North West Tunisia

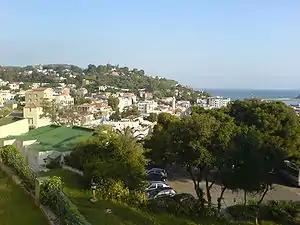
A view of Tabarka from a hill.

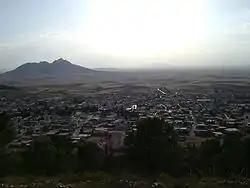
Jerissa city.

For a long time, the North West has been one of the poorest regions in Tunisia; it registers of the highest rates of poverty, unemployment and illiteracy in the country.